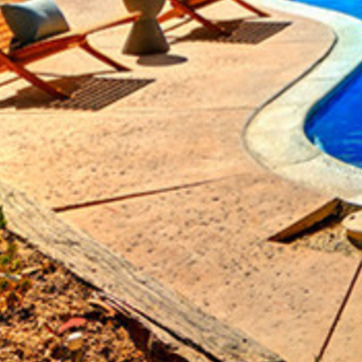
Material: stone